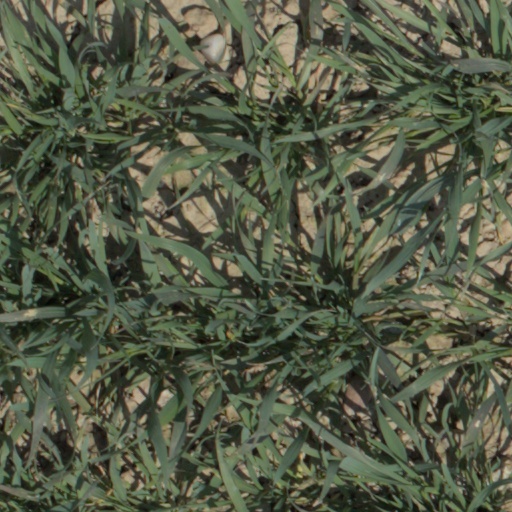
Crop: wheat